Eddy Merckx

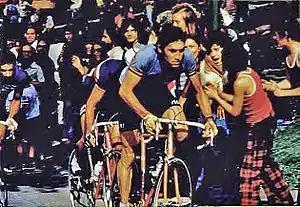
A few cyclists riding on racing bicycles with a lot of spectators cheering.

After initially planning to attempt to break the hour record in August, Merckx decided to make the attempt in October after taking a ten-day hiatus from criterium racing to heal and prepare. The attempt took place on 25 October in Mexico City, Mexico at the outdoor track Agustin Melgar. Mexico was chosen due to the higher altitude as this led to less air resistance. He arrived in Mexico on the 21st to prepare for his attempt, but two days were lost due to rain. His attempt started at 8:46 am local time and saw him finish the first ten kilometers twenty-eight seconds faster than the record pace. However, Merckx started off too fast and began to fade as the attempt wore on. He eventually was able to recover and posted a distance of , breaking the world record. After finishing he was carried off and was quoted saying the pain was "very, very, very significant."